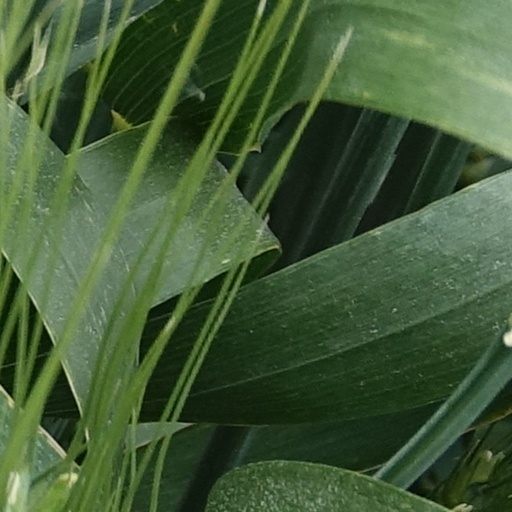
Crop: wheat